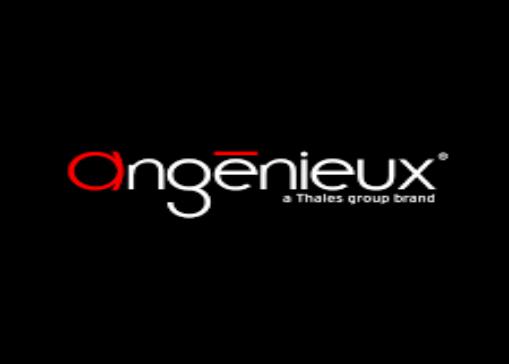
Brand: Angenieux
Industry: Electronic